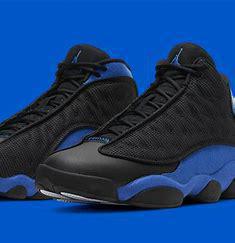
Brand: Jordan
Model: 13